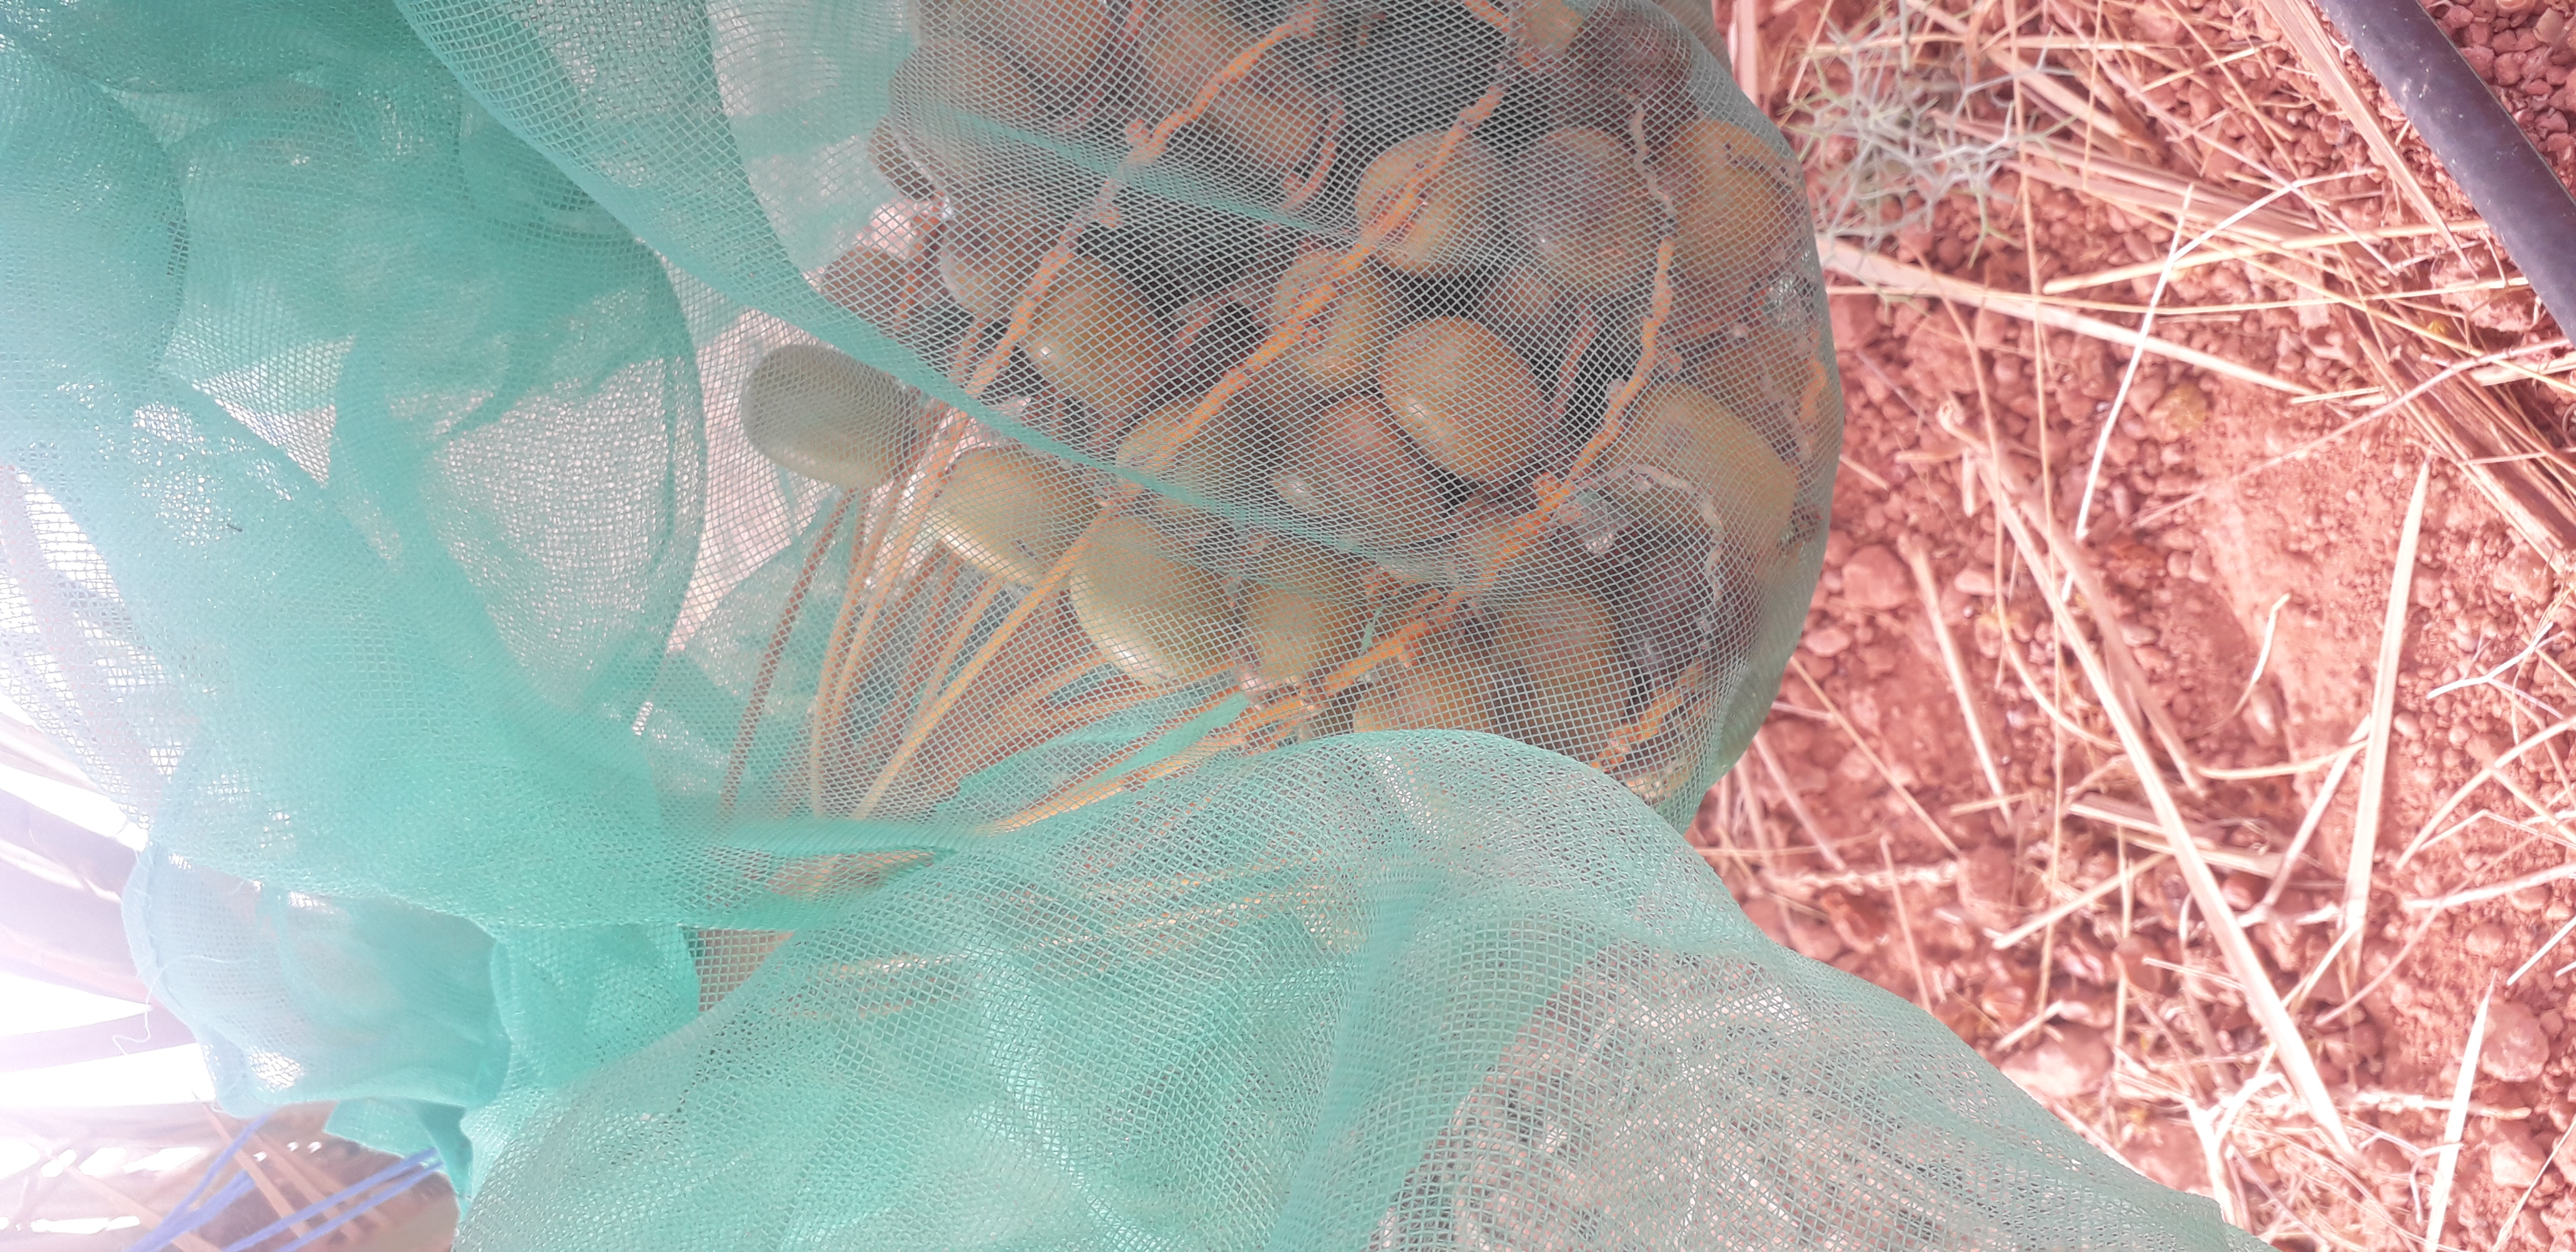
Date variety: Boufagous